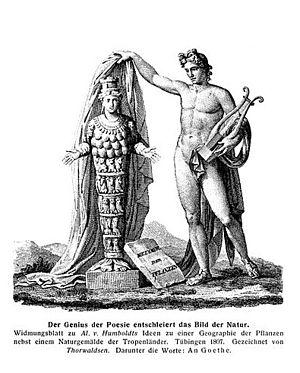
Apollon dévoilant une statue d'Artémis aux multiples seins
Isis est une reine mythique et une déesse funéraire de l'Égypte antique. Le plus souvent, elle est représentée comme une jeune femme coiffée d'un trône ou, à la ressemblance d'Hathor, d'une perruque surmontée par un disque solaire inséré entre deux cornes de vache.